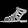
Label: Sandal